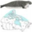
Label: seal